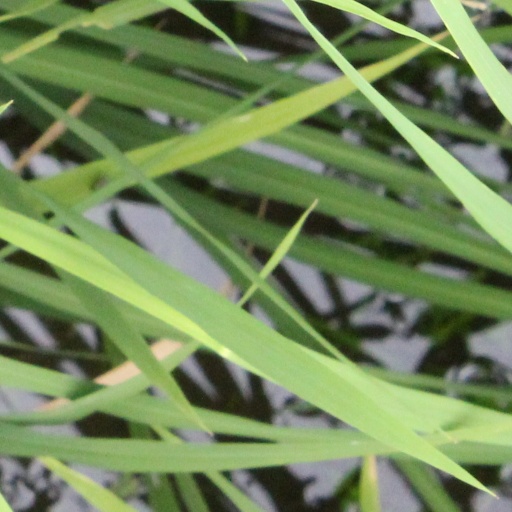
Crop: rice